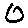
Label: 0